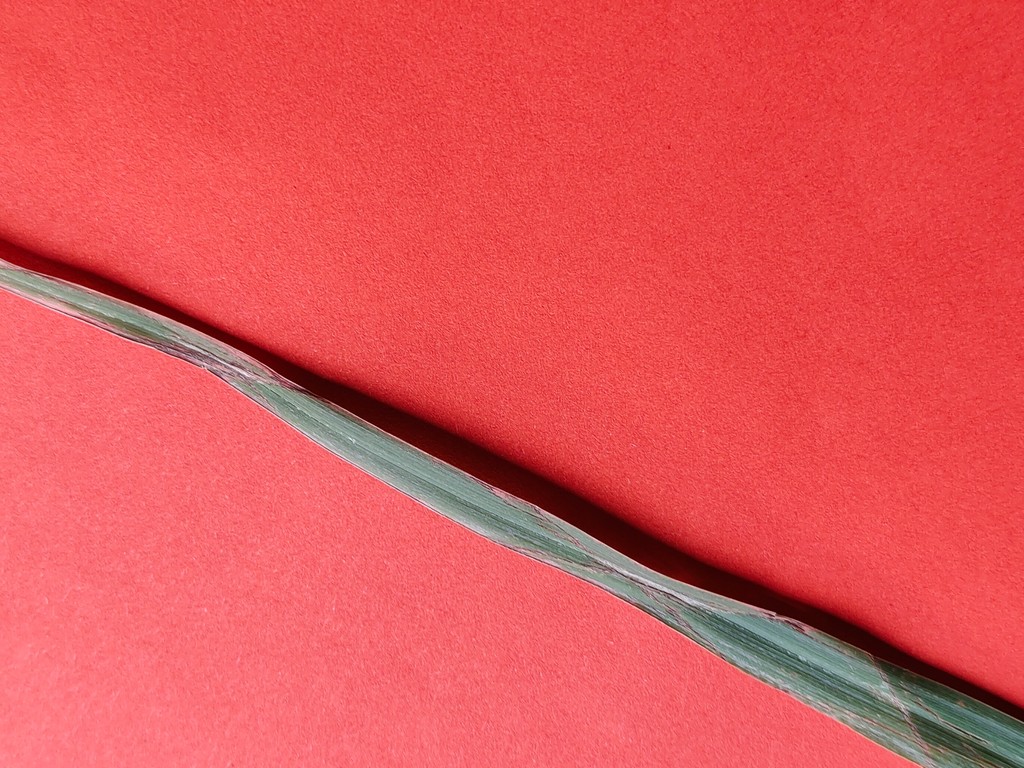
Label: Unhealthy